John Dillwyn-Venables-Llewelyn

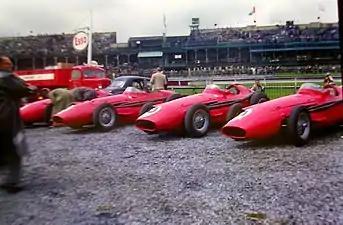
A photograph of the Maserati that Llewelyn went on to drive, among other 250Fs taken at the 1957 British Grand Prix at Aintree.

Llewelyn was also friends with racing driver and engineer, Anthony Mayman. In the 1980s, Llewelyn occasionally raced Mayman's 1954 Maserati 250F, a car which Mayman lent to several of his vintage racing friends.